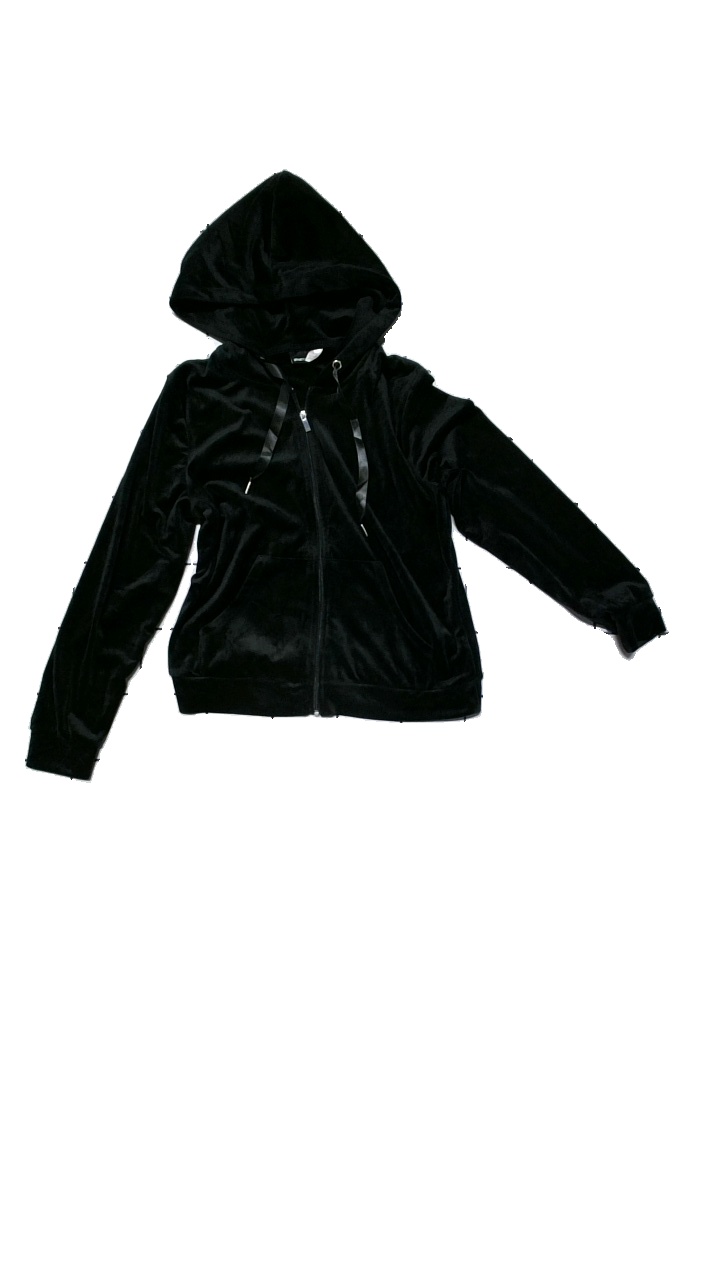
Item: Sweater (Ladies)
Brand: Gina Tricot
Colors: Black
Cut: Regular
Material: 95% polyester, 5% elastan
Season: All
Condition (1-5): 4
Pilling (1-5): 2
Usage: Reuse
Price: <50